Kiteretsu Daihyakka

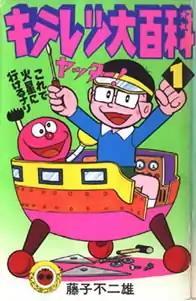
Volume 1 of the "Kiteretsu Daihyakka" manga

The series is the story of a scientific inventor boy genius named Eiichi Kite, a descendant of an inventor named Kiteretsu Saisama, who has built a companion robot named Korosuke. His friends are Miyoko, a girl in his neighborhood who has a crush on him, Buta Gorira (Kumada Kaoru), a local bully, and Tongari, a rich boy. They all attend the same school and are in the same grade. Eiichi goes on frequent adventures with his friends and Korosuke in the time machine which he built.